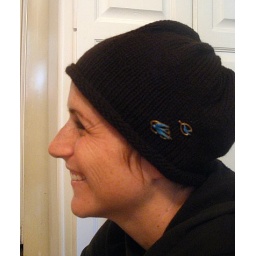
hat pattern = Felicity Hat found on Ravelry. yarn = Cascade 220 in choc. brown